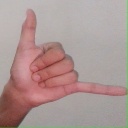
अक्षर: द